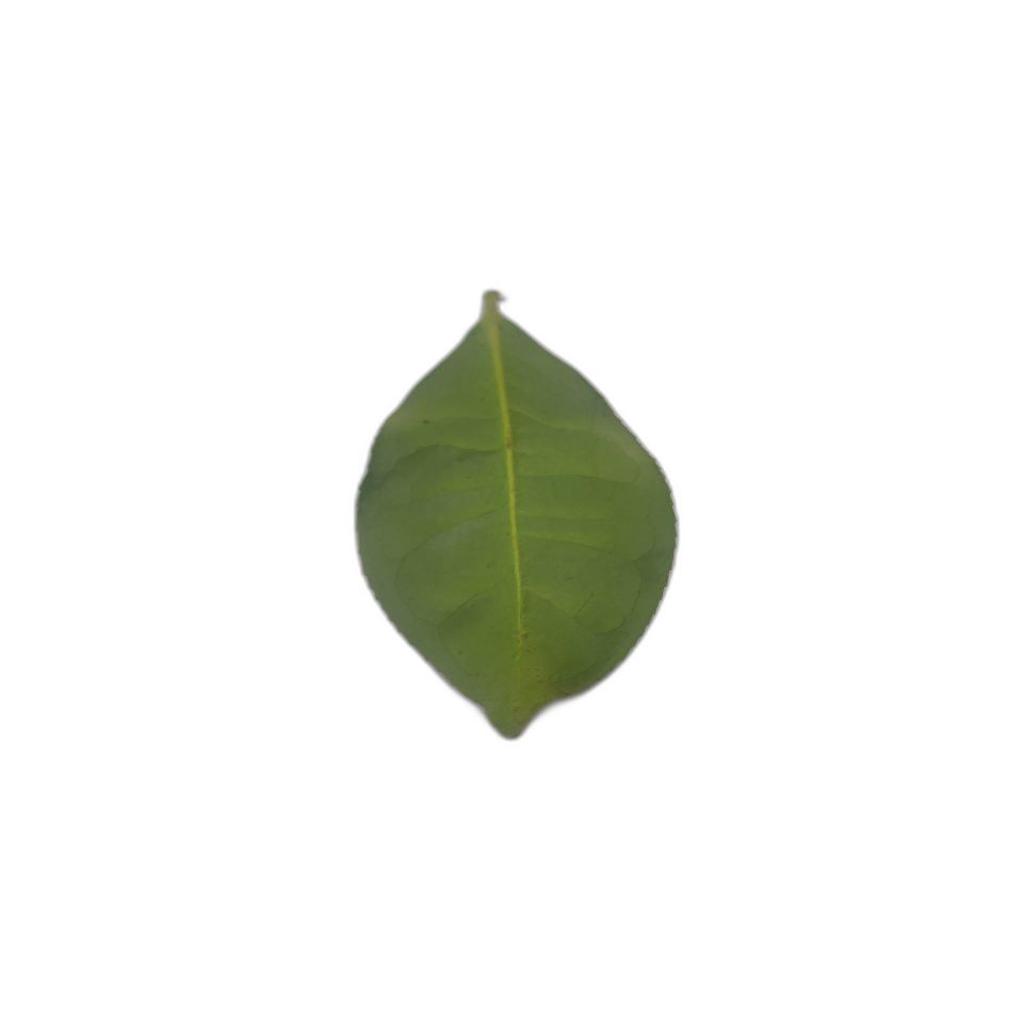
Label: Healthy